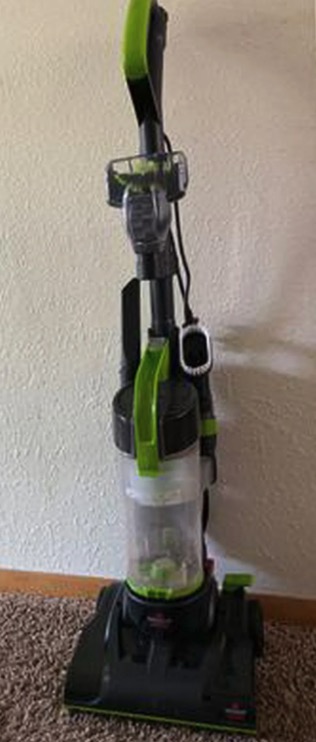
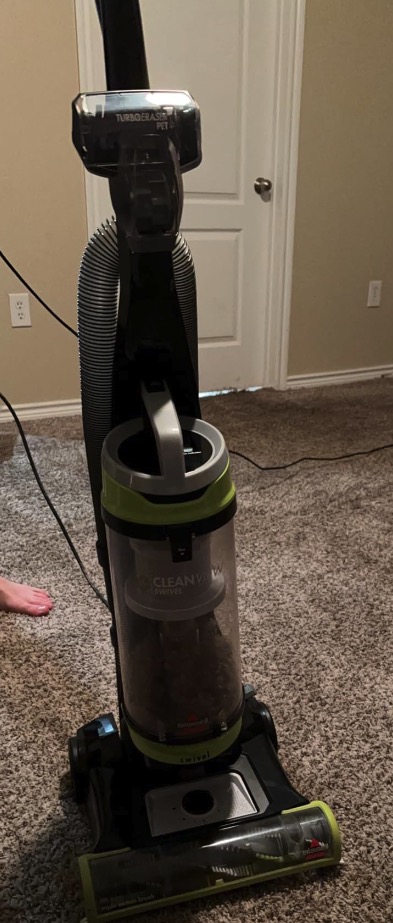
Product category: items_vacuum
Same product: no